Typography (cartography)

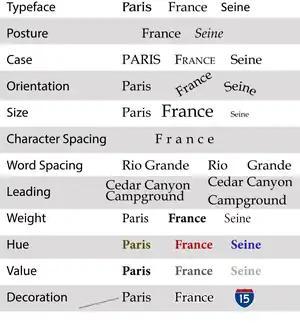
Typographic style variables commonly used in maps

Many of the aspects of type styling can be chosen and controlled by the cartographer when designing a particular label to serve the above purposes. In this sense, they are akin to the visual variables of map symbology; in fact, Jacques Bertin extended his own visual variable system to including type styling in 1980 (in French). This work has largely been ignored in English-speaking countries, although similar ideas have been developed by others. The most commonly cited and used typographic variables include: